Coraopolis station

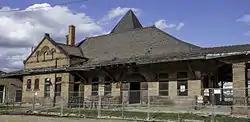
Station in 2015

Coraopolis station is a disused train station in Coraopolis, Pennsylvania. The train station was built in 1896 by the Pittsburgh and Lake Erie Railroad, and designed by architects Shepley, Rutan and Coolidge in Richardsonian Romanesque style.